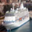
Label: ship